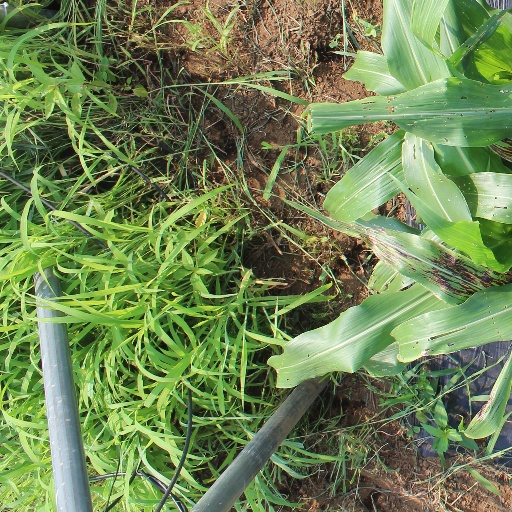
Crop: sorghum